The Lottie Project

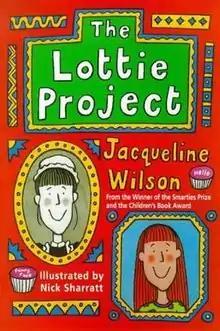
Cover of the 1997 first edition

The Lottie Project is a children's novel by English author Jacqueline Wilson. It is illustrated by Nick Sharratt. The book is different from most Jaqueline Wilson books, as they are mostly told by characters who are not popular in school and are usually bullied by the popular students.